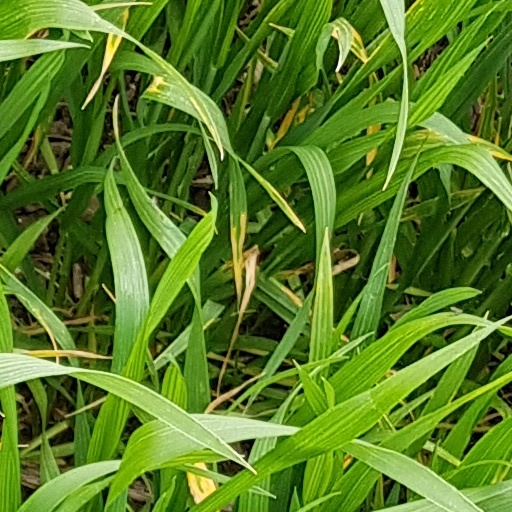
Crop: wheat